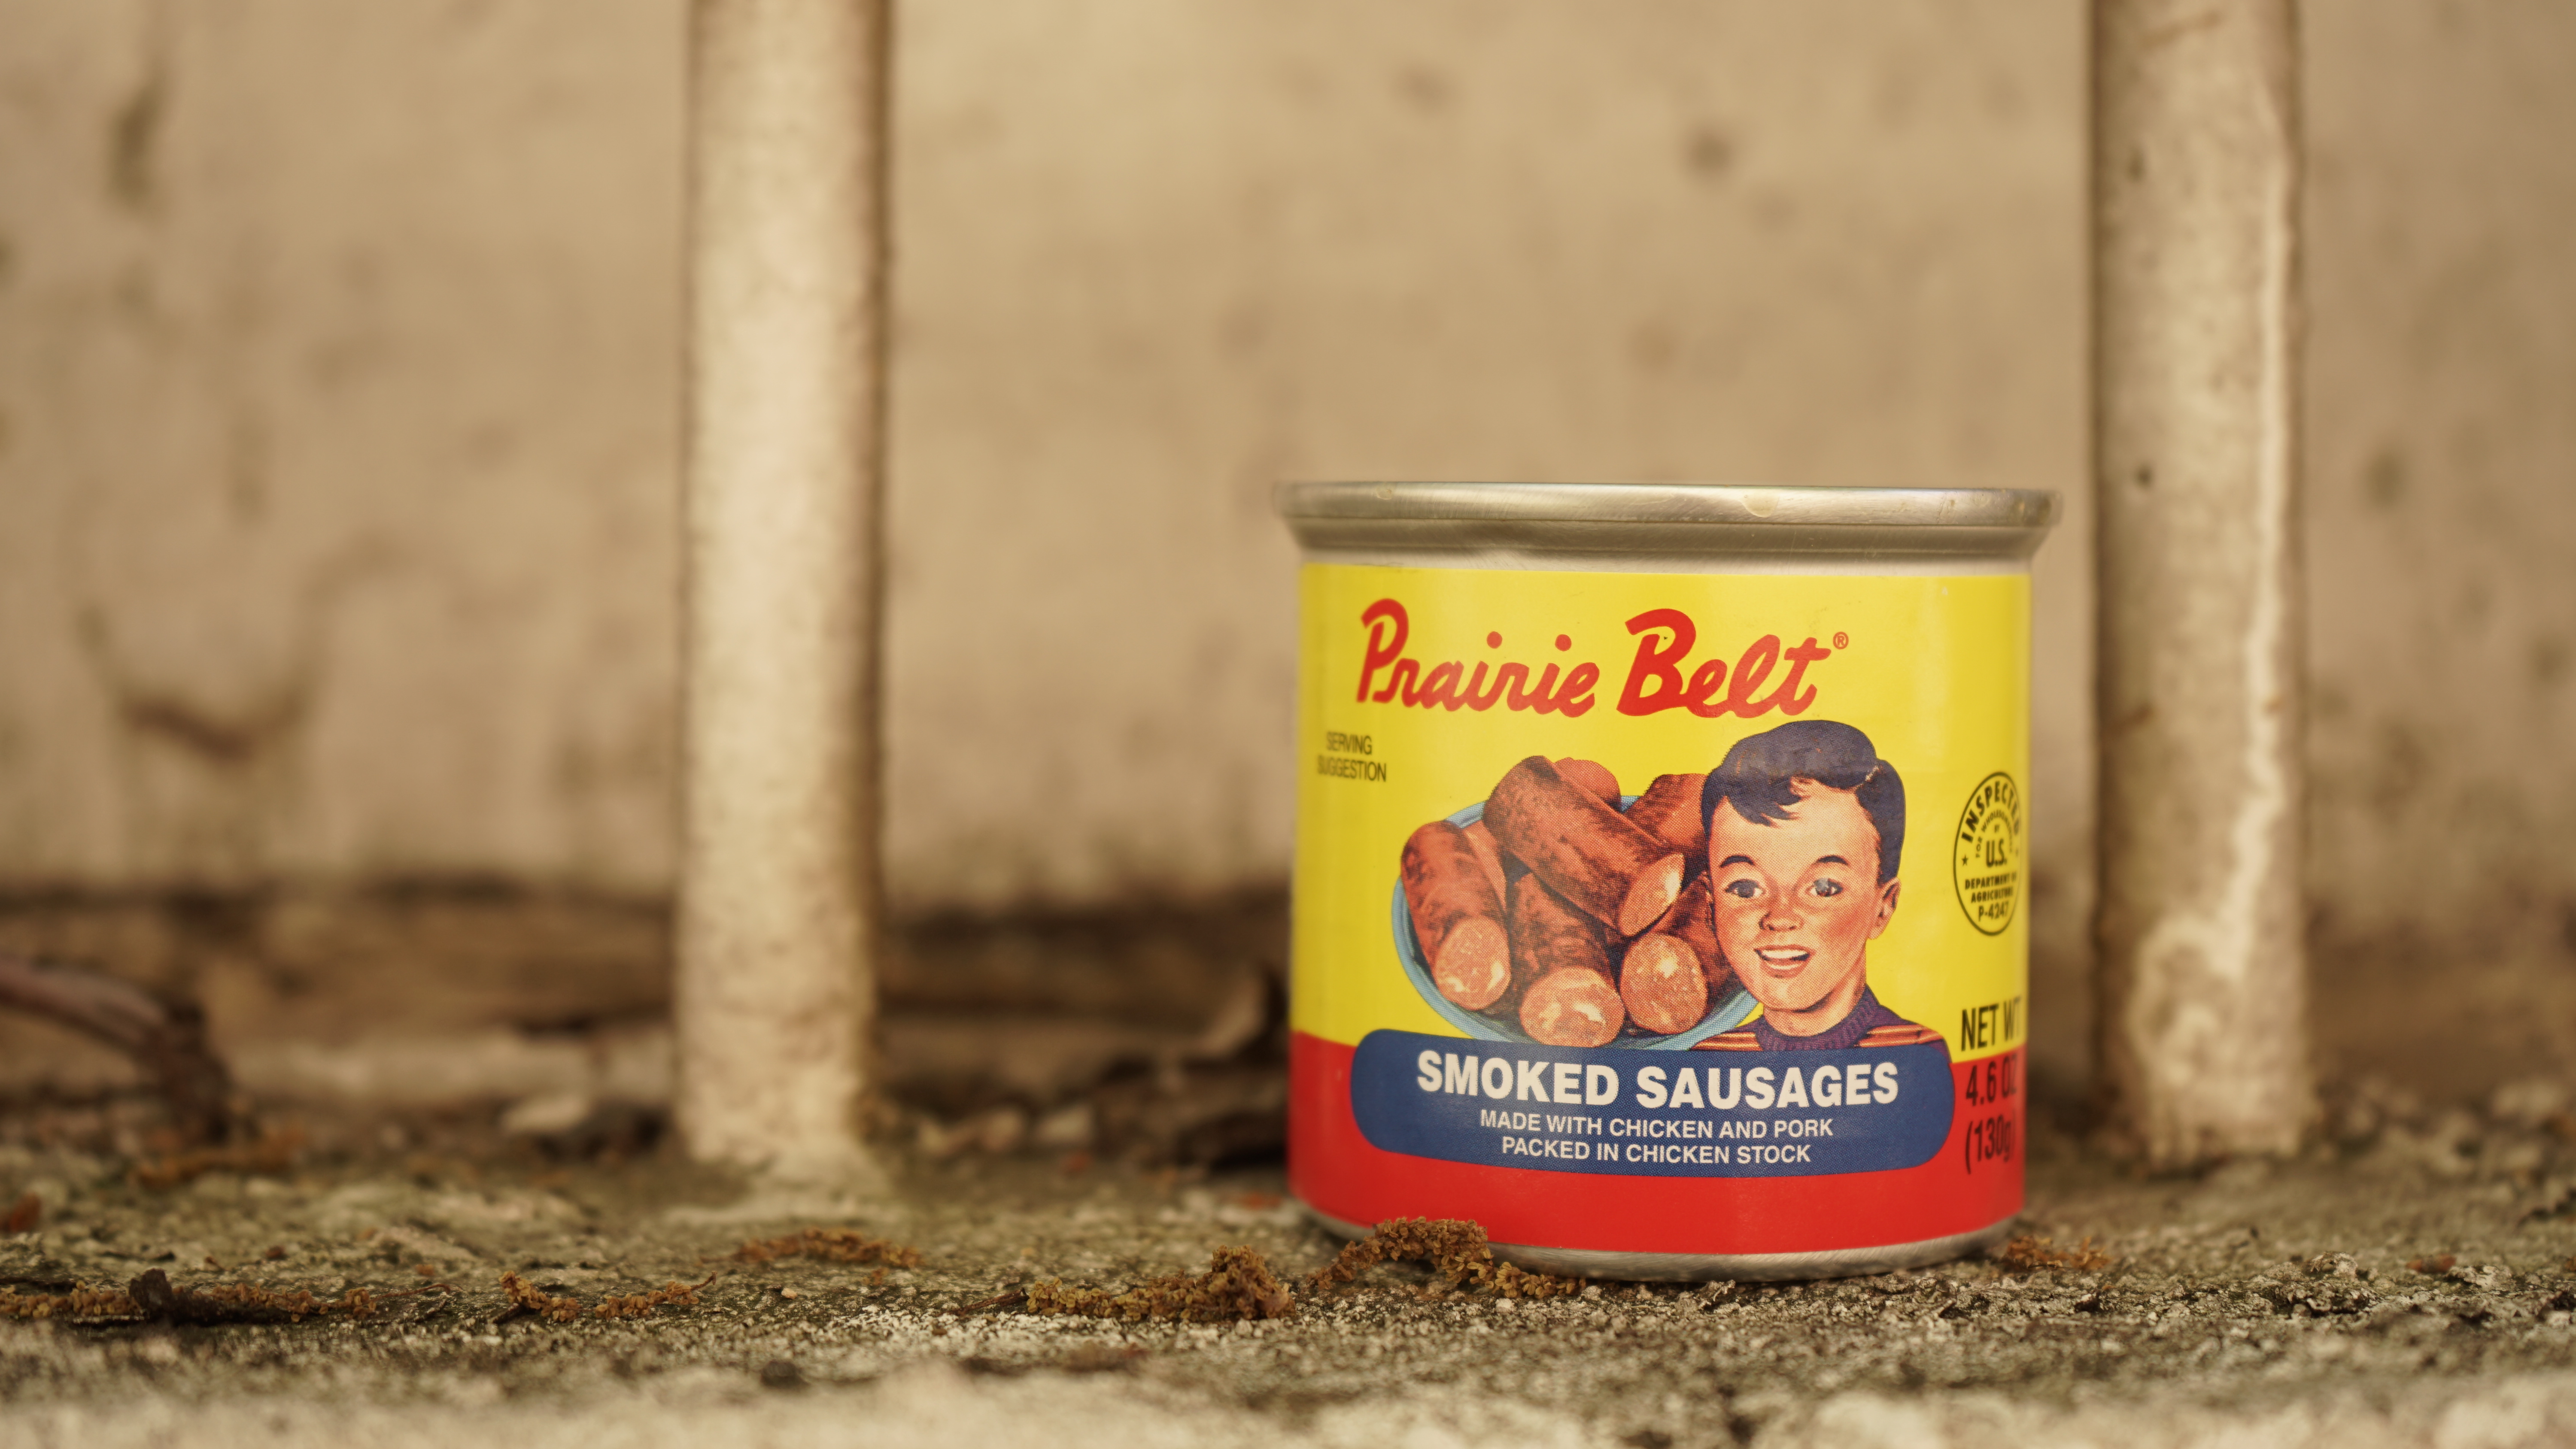
food, side dish